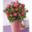
Label: rose